Muhlenberg County, Kentucky

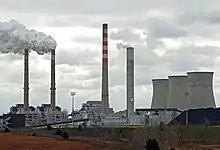
Paradise Combined Cycle Plant sits close to the original site of the village of Paradise, Kentucky. Originally a coal-fired plant, the plant was the second largest coal-fired plant operated by TVA with a capacity of 2,630 megawatts. The plant now burns natural gas, and has a capacity of 1,025 MW.

Sandstone is the county's most abundant rock type, although limestone becomes more common toward the southern area of the county. Two mines for extracting iron ore have been attempted, at Airdrie on the banks of the Green River, and at Buckner Furnace south of Greenville, Kentucky. Both iron ore mines were extant in the late 19th century and early 20th century; neither were successful.